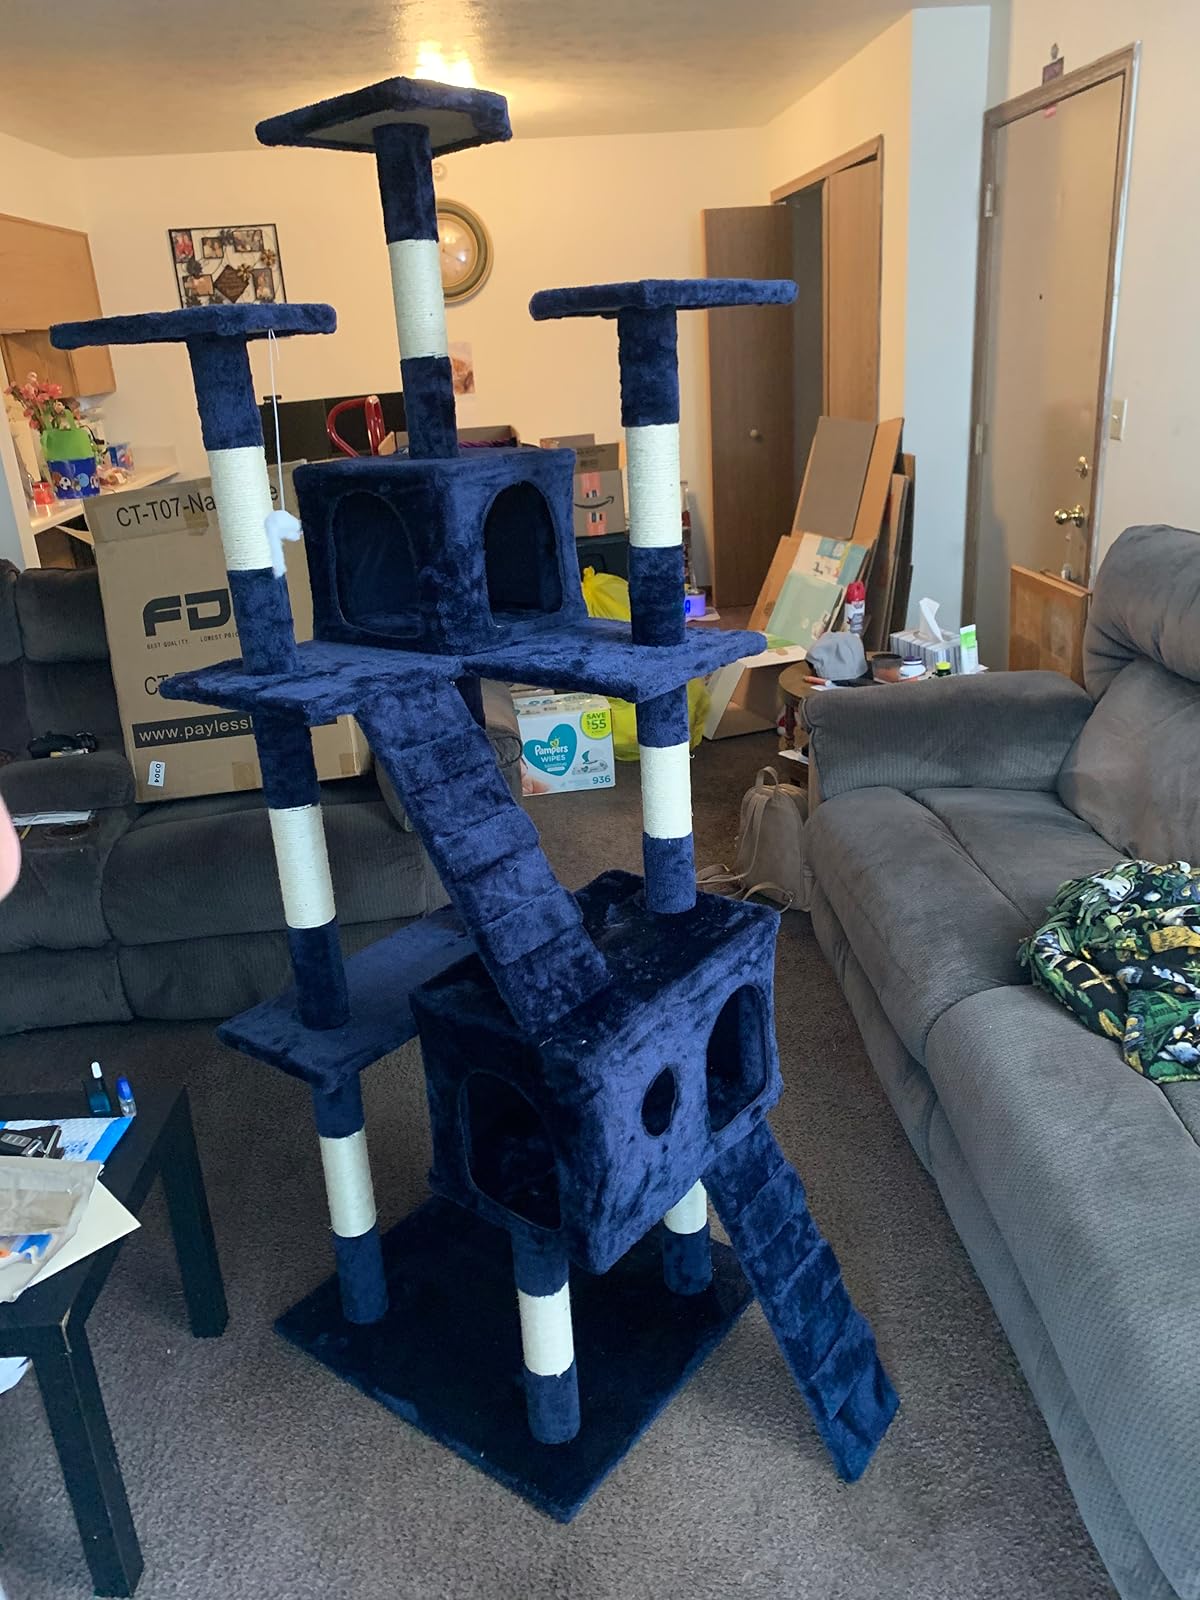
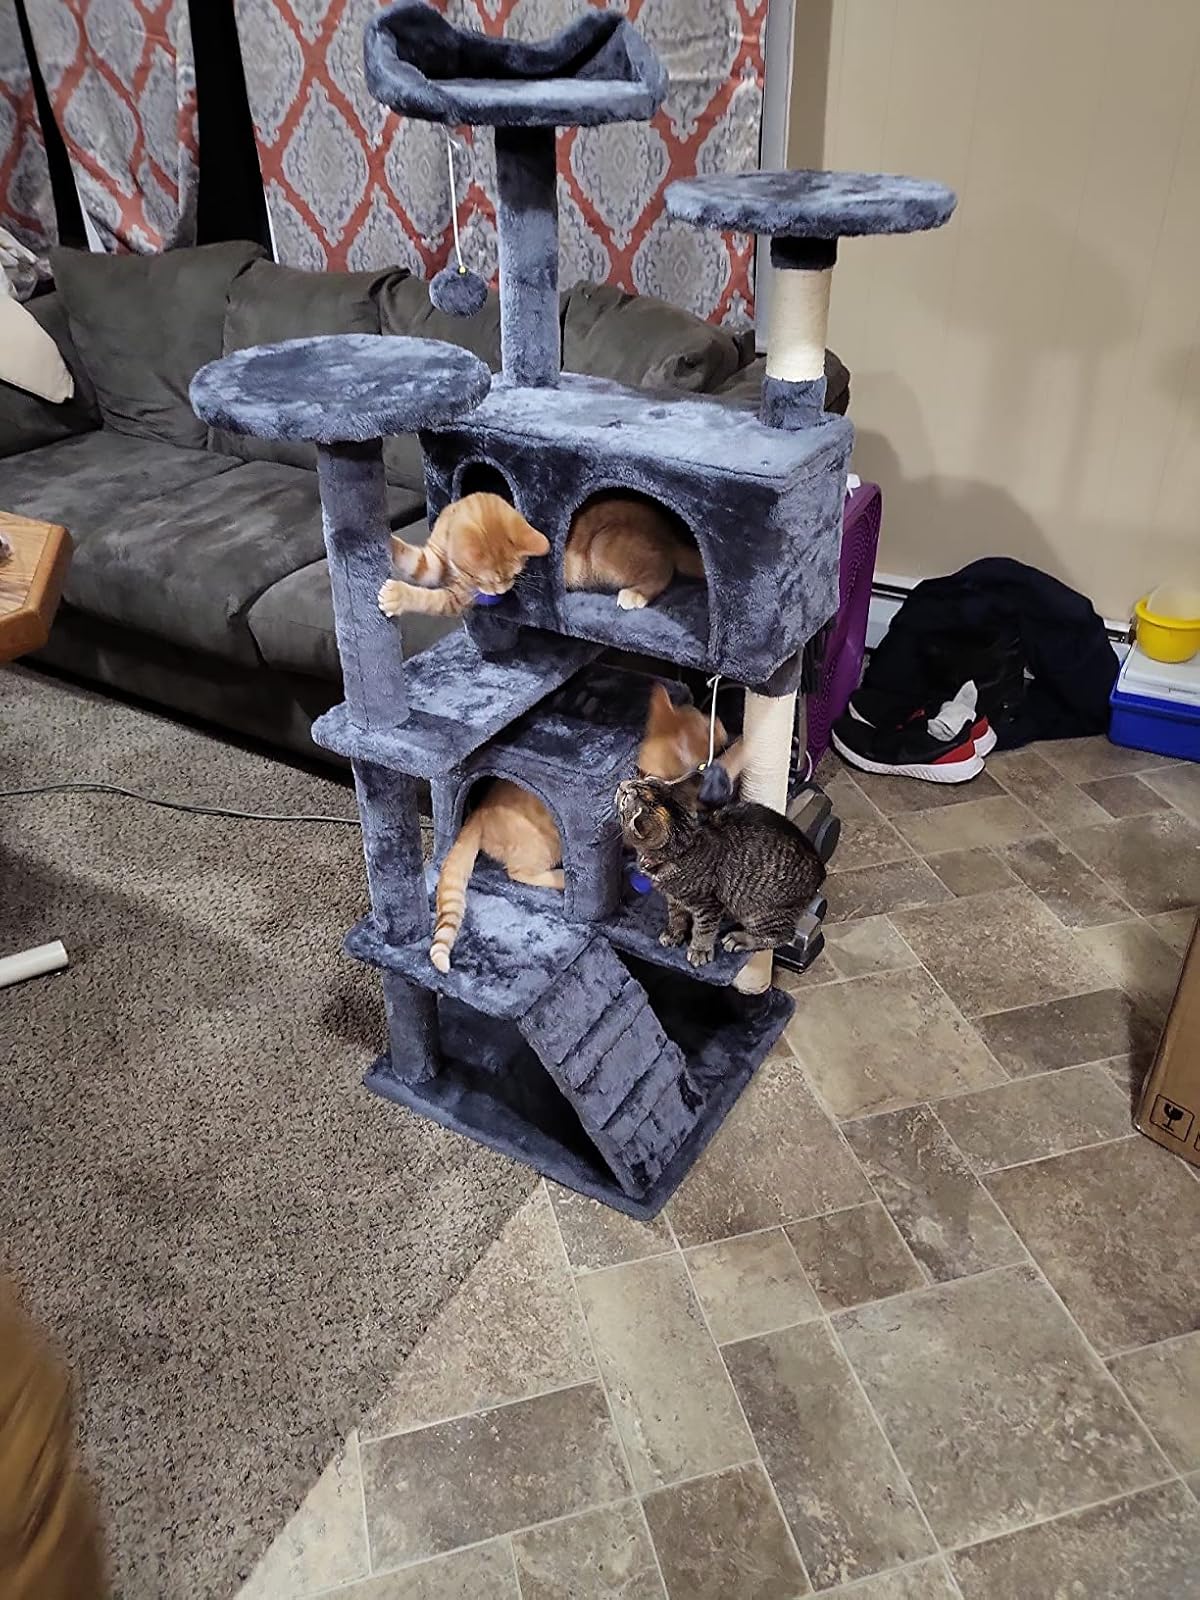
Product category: items_cat tree
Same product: no